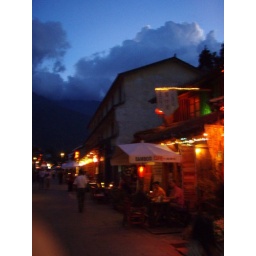
Lit up clouds and buildings along Renmin Lu in Dali, Yunnan.